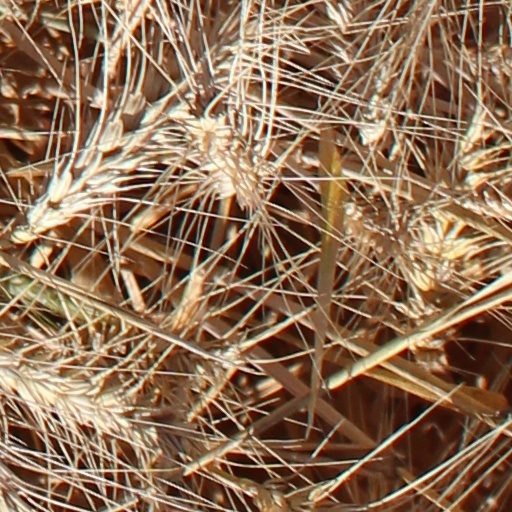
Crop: wheat